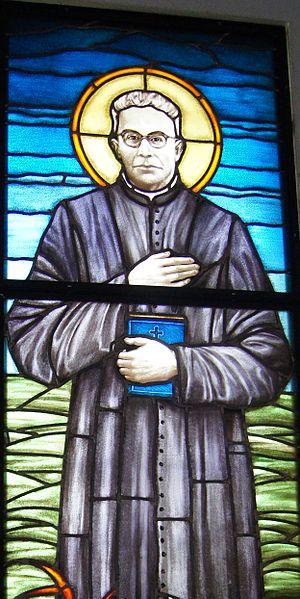
Cette liste de saints concerne les saints, bienheureux, et vénérables reconnus comme tels par l'Église catholique, ayant vécu au XXᵉ siècle. Sur cette période, l'Église a donné comme modèles évangéliques 152 saints et 2 038 bienheureux.
Ladislas Findysz est un prêtre polonais, reconnu martyr de la foi et vénéré comme bienheureux par l'Église catholique.
Ceci est la liste des béatifications approuvées par Benoît XVI. Ce qui ne veut pas dire qu'il en présida la cérémonie et liturgie officielle. Benoît XVI est en effet revenu à l'usage antique de ne généralement plus présider lui-même les cérémonies de béatification. Au cours de son pontificat, il y eut 116 cérémonies